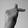
ASL letter: T